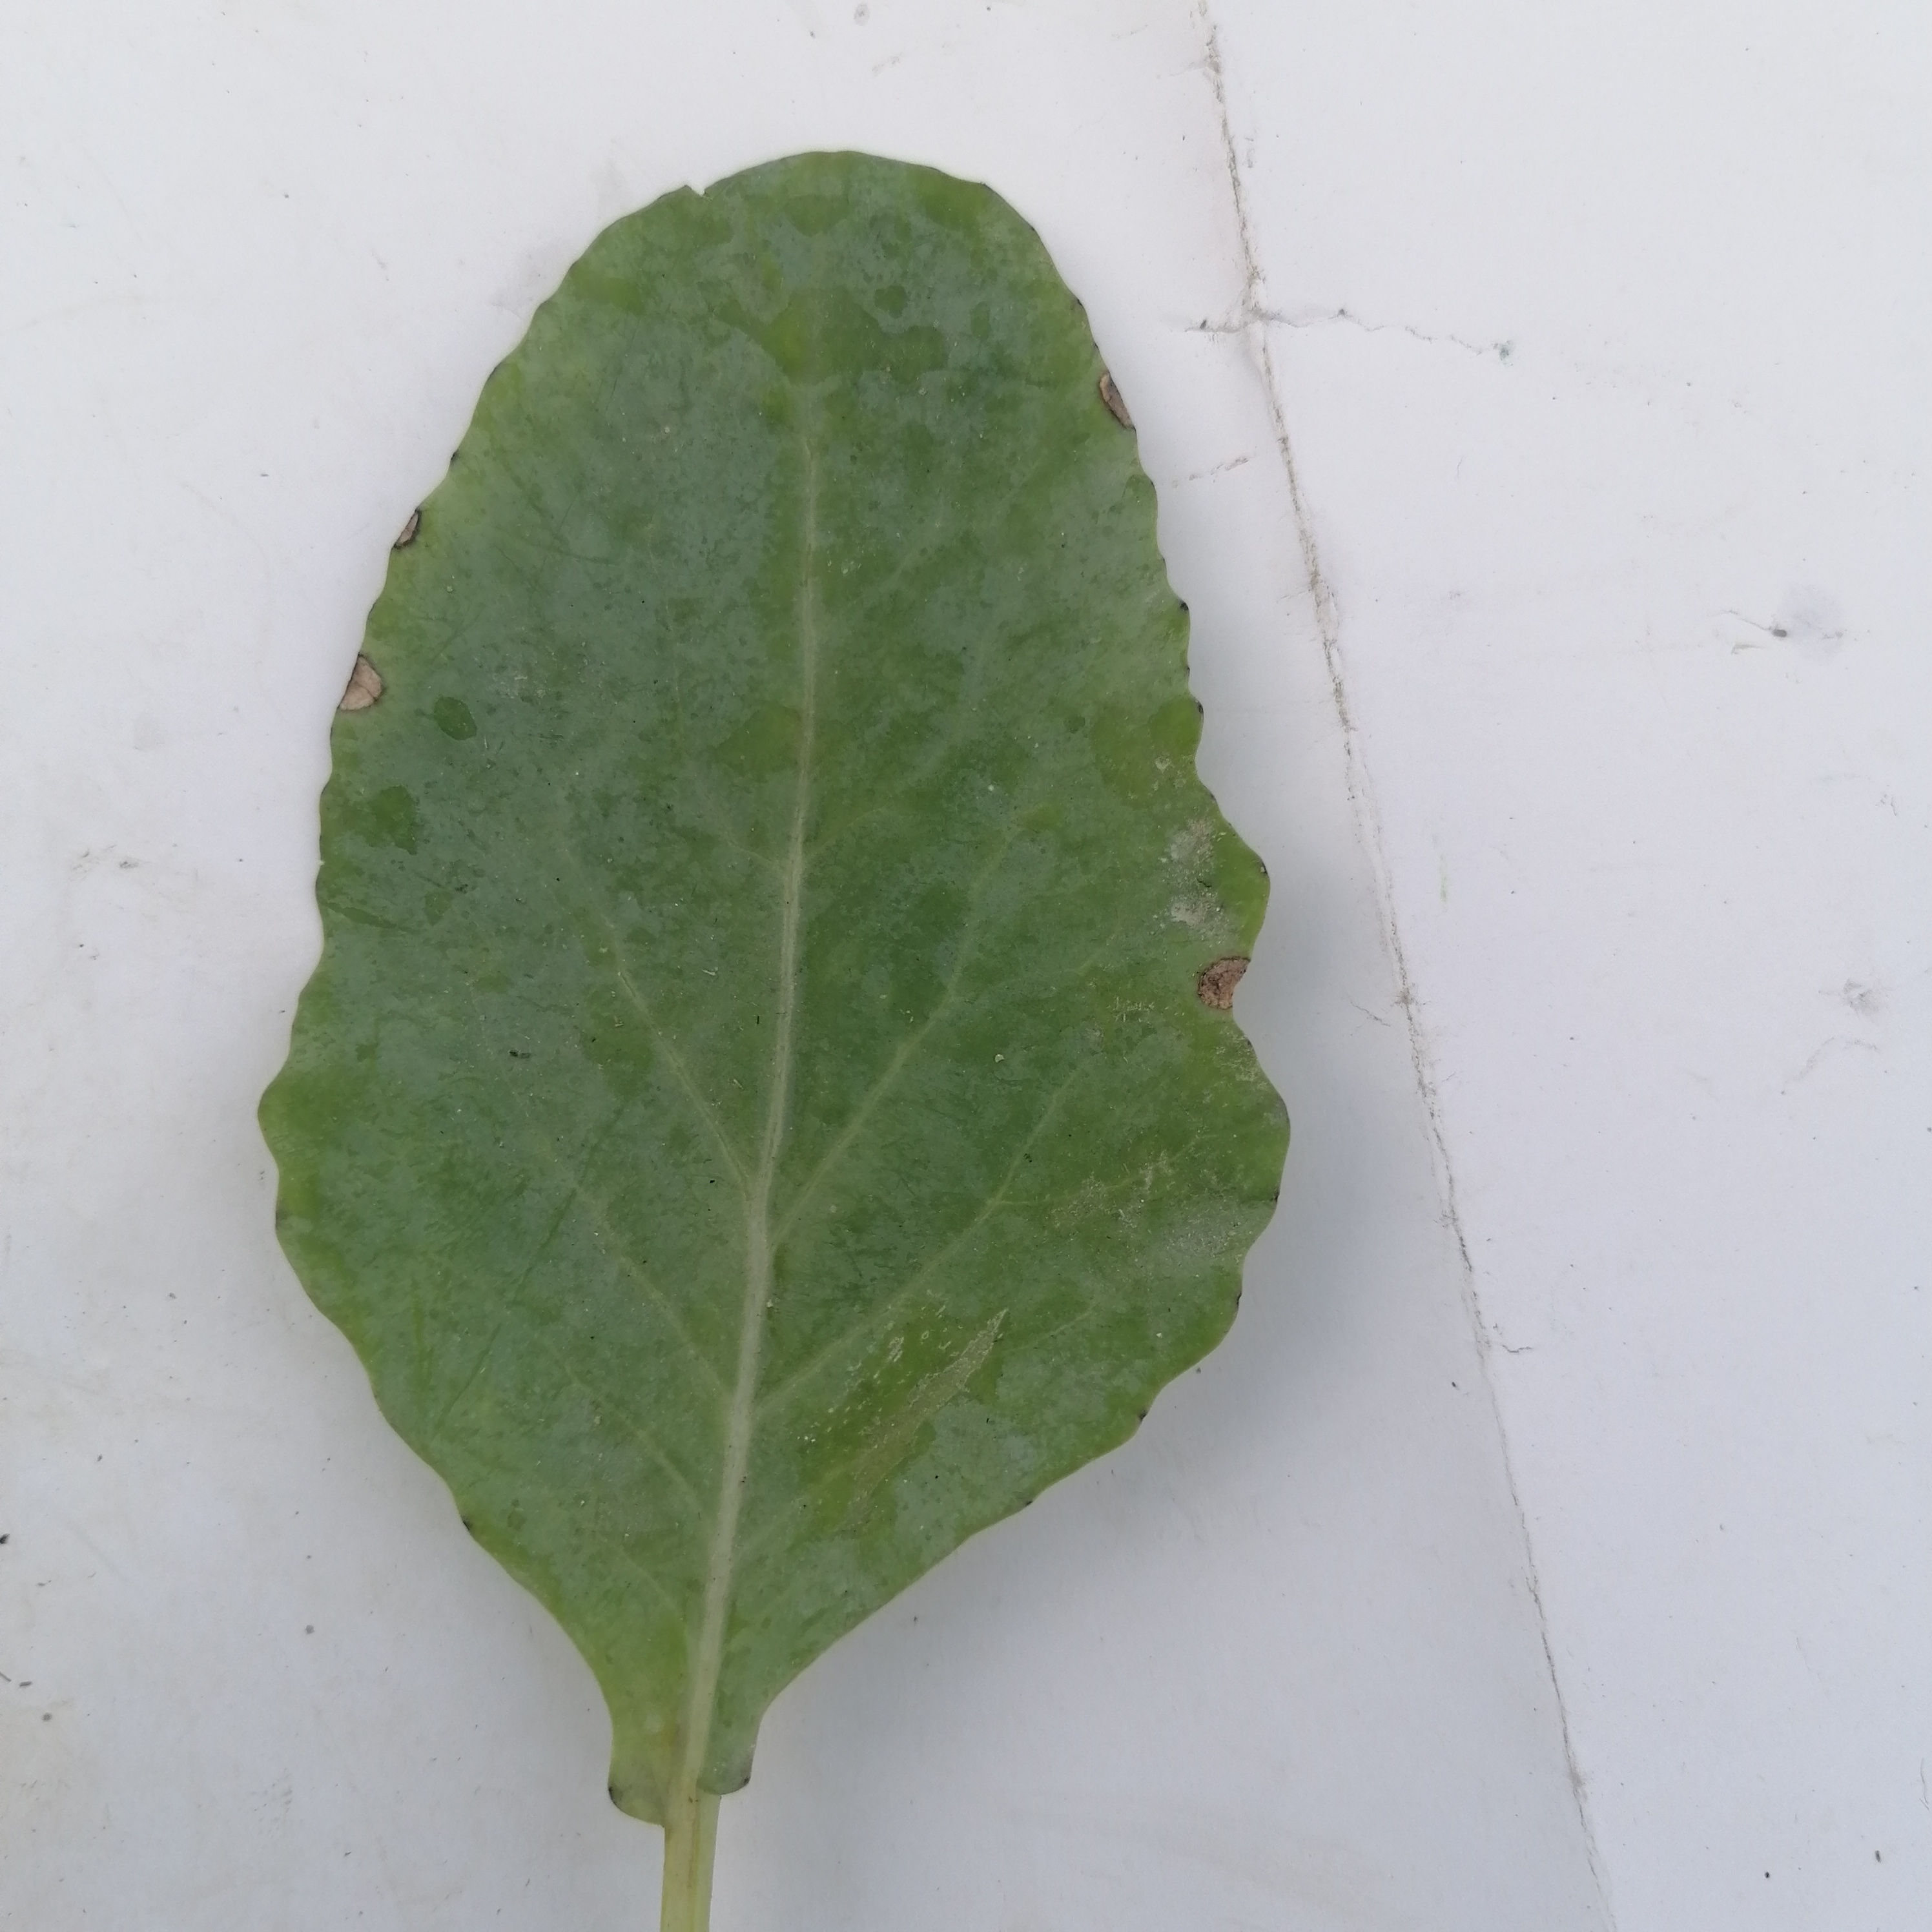
Label: Black Rot